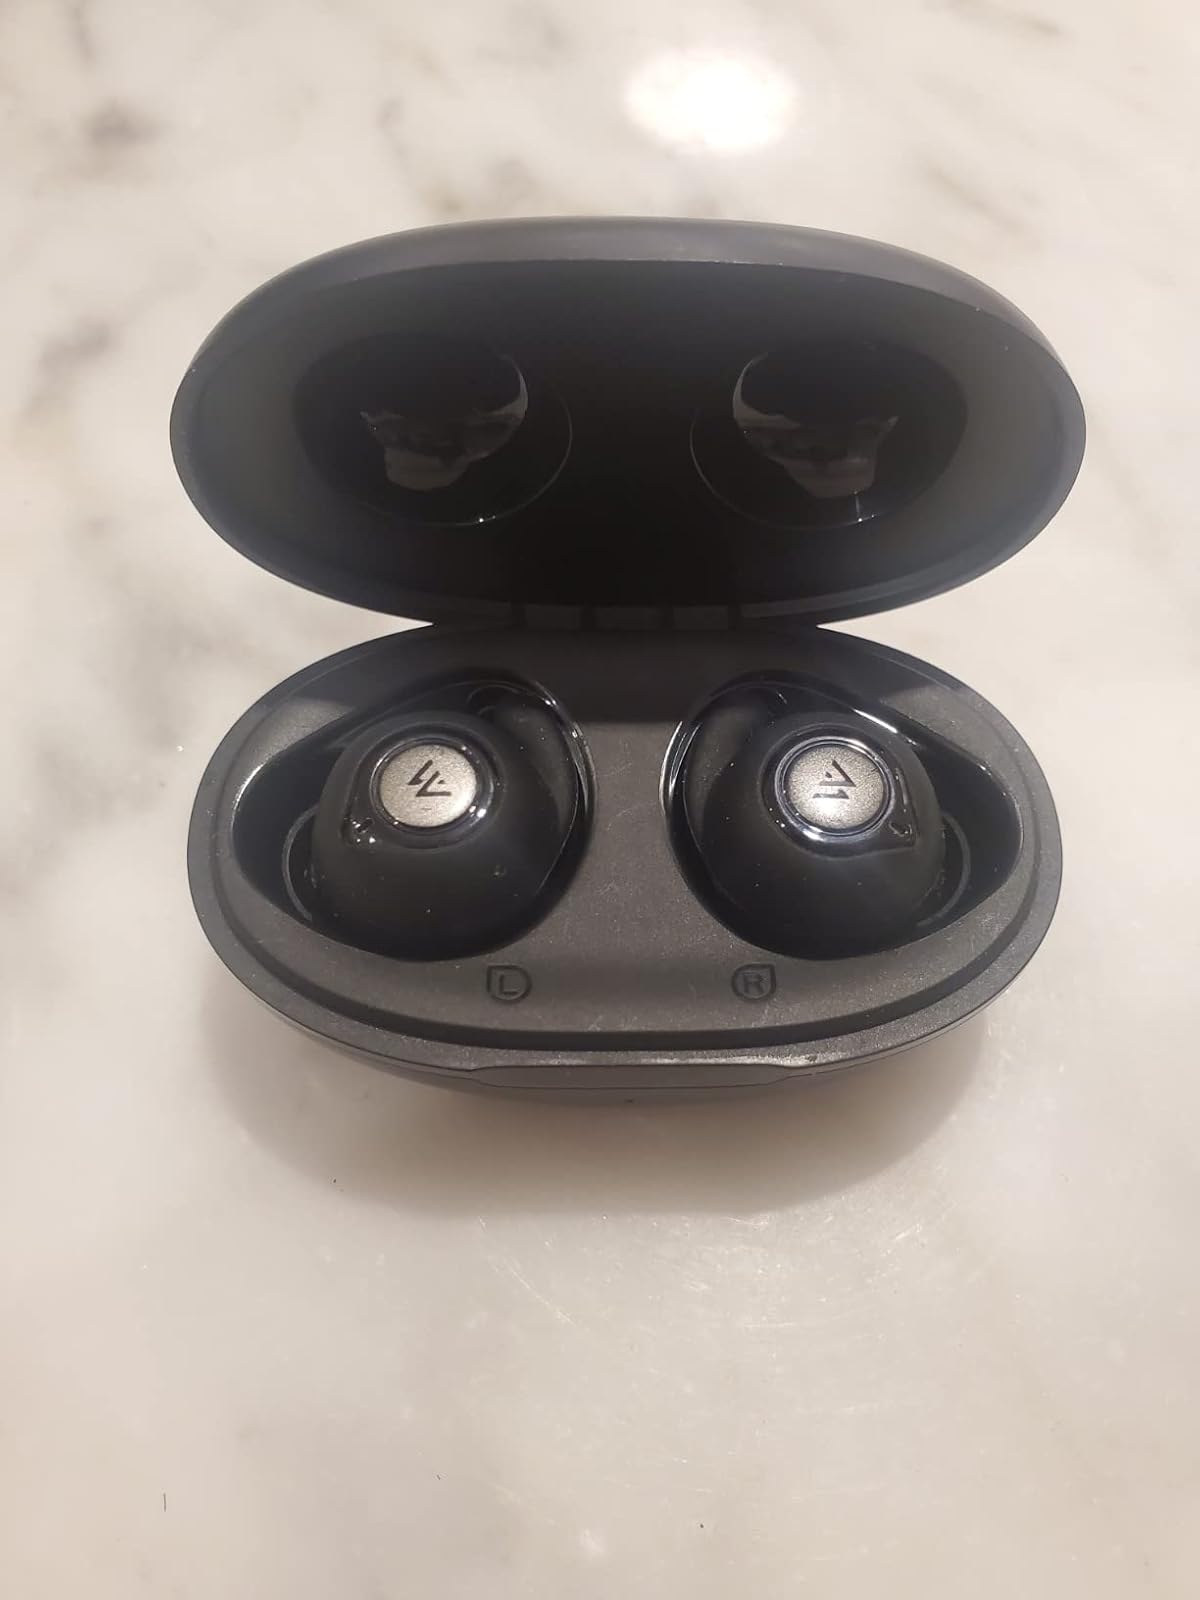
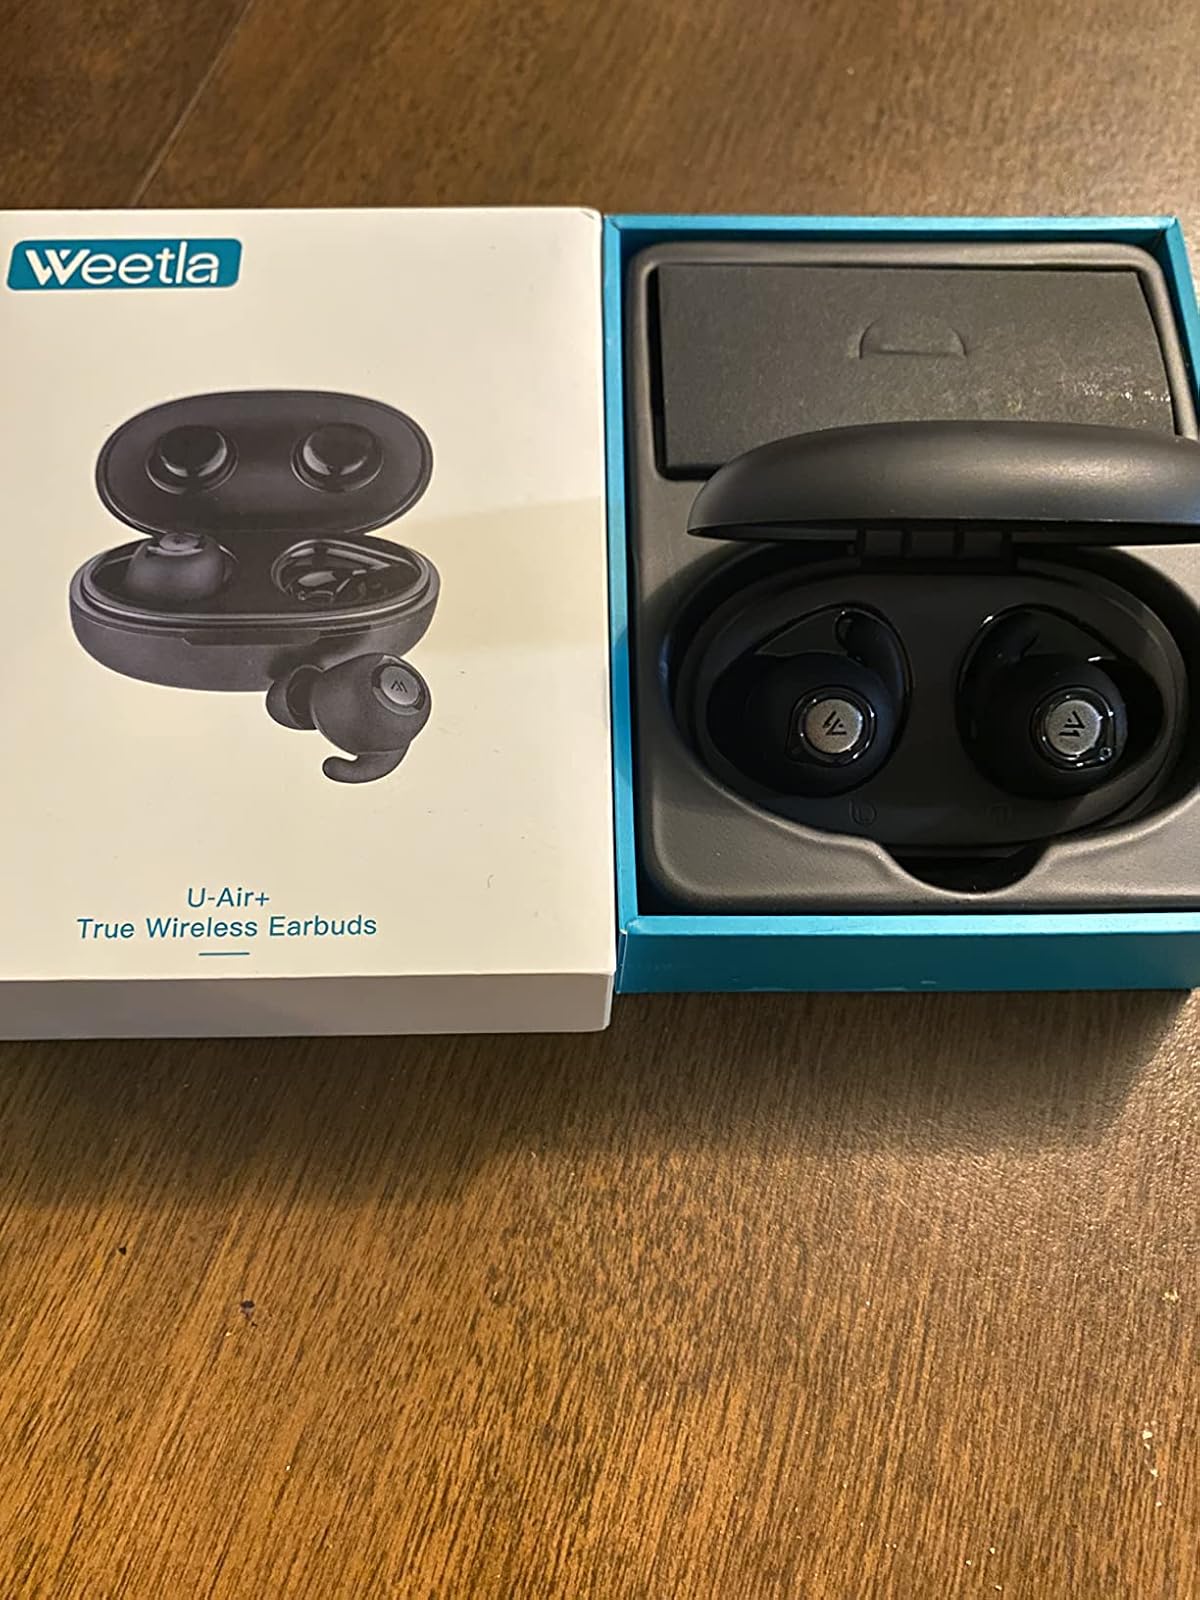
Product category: earbuds
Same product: yes